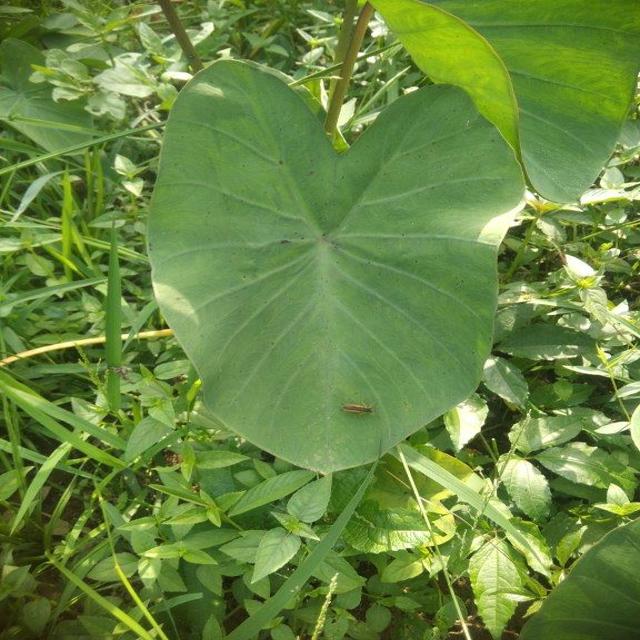
Label: Healthy